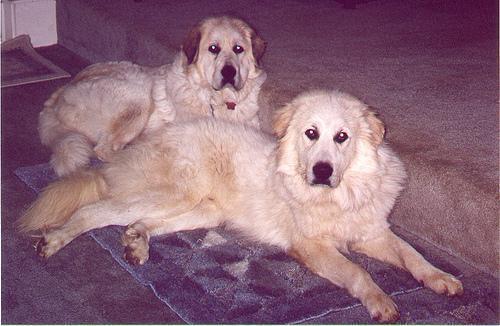
Great_Pyrenees